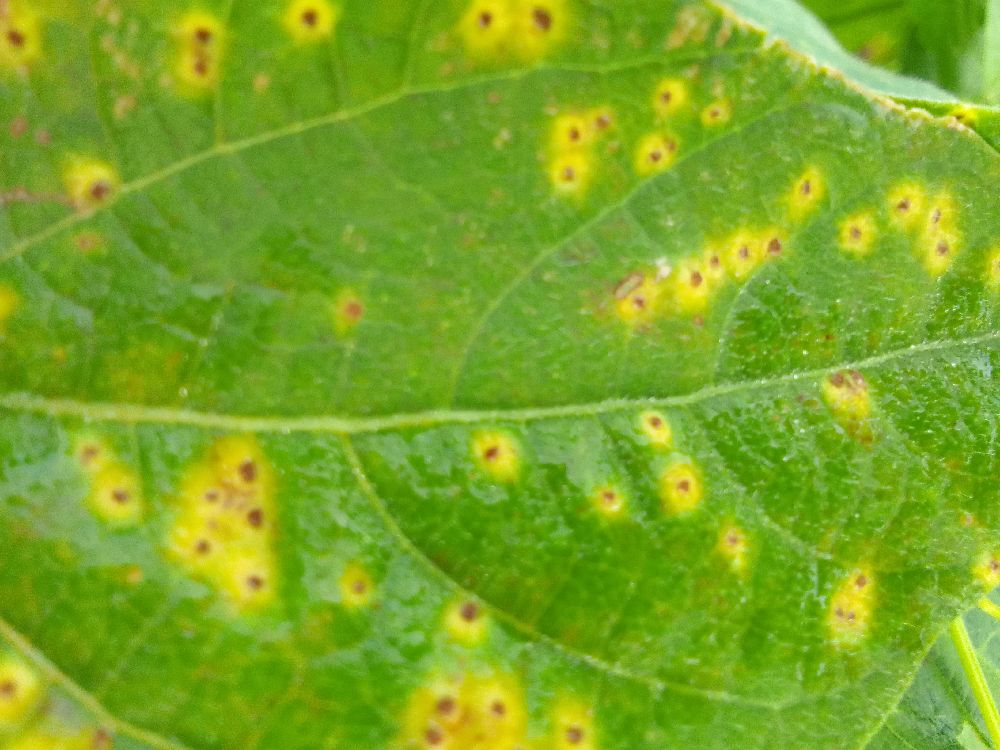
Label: rust